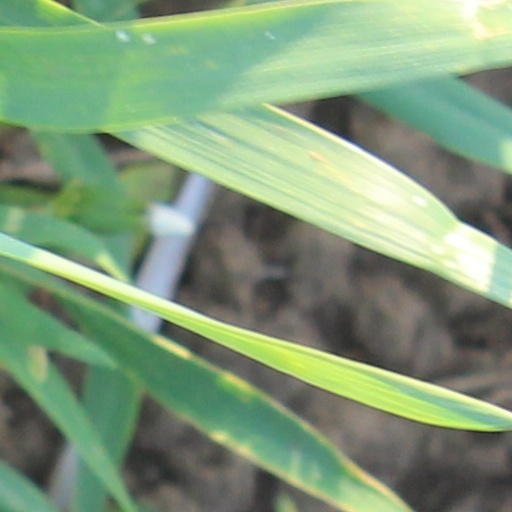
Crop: wheat